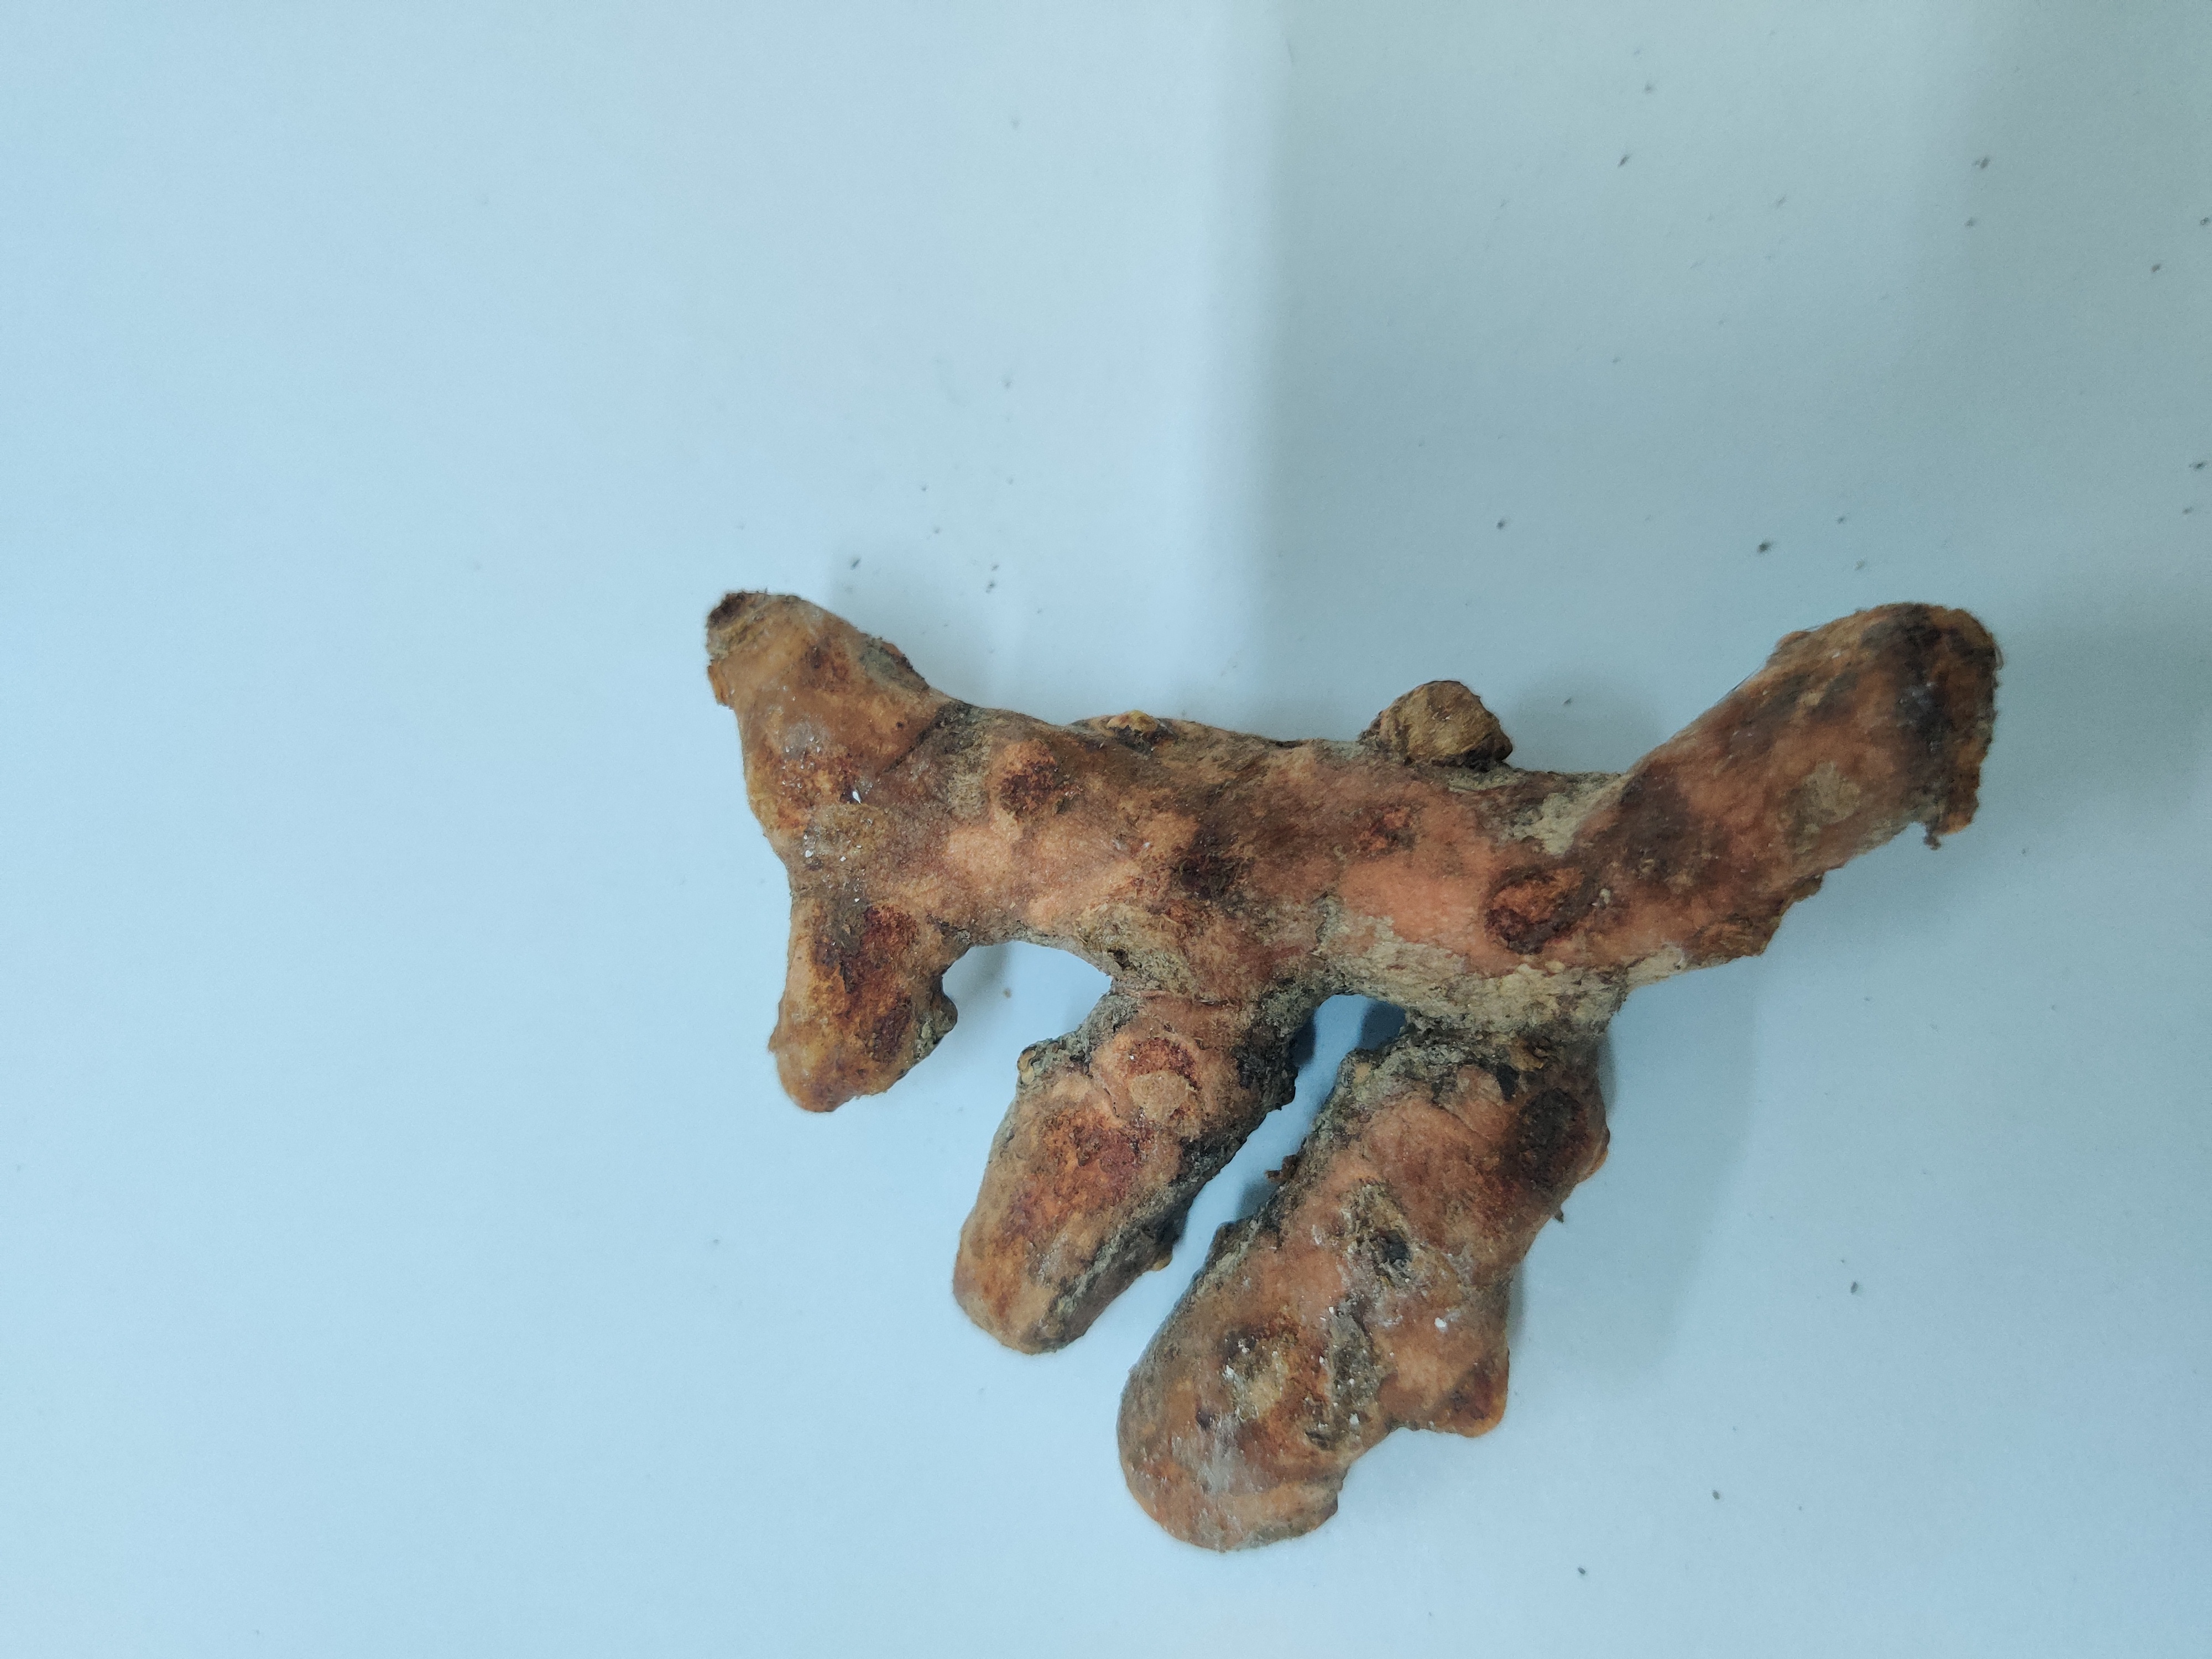
Crop: Turmeric
Condition: Severely Damaged